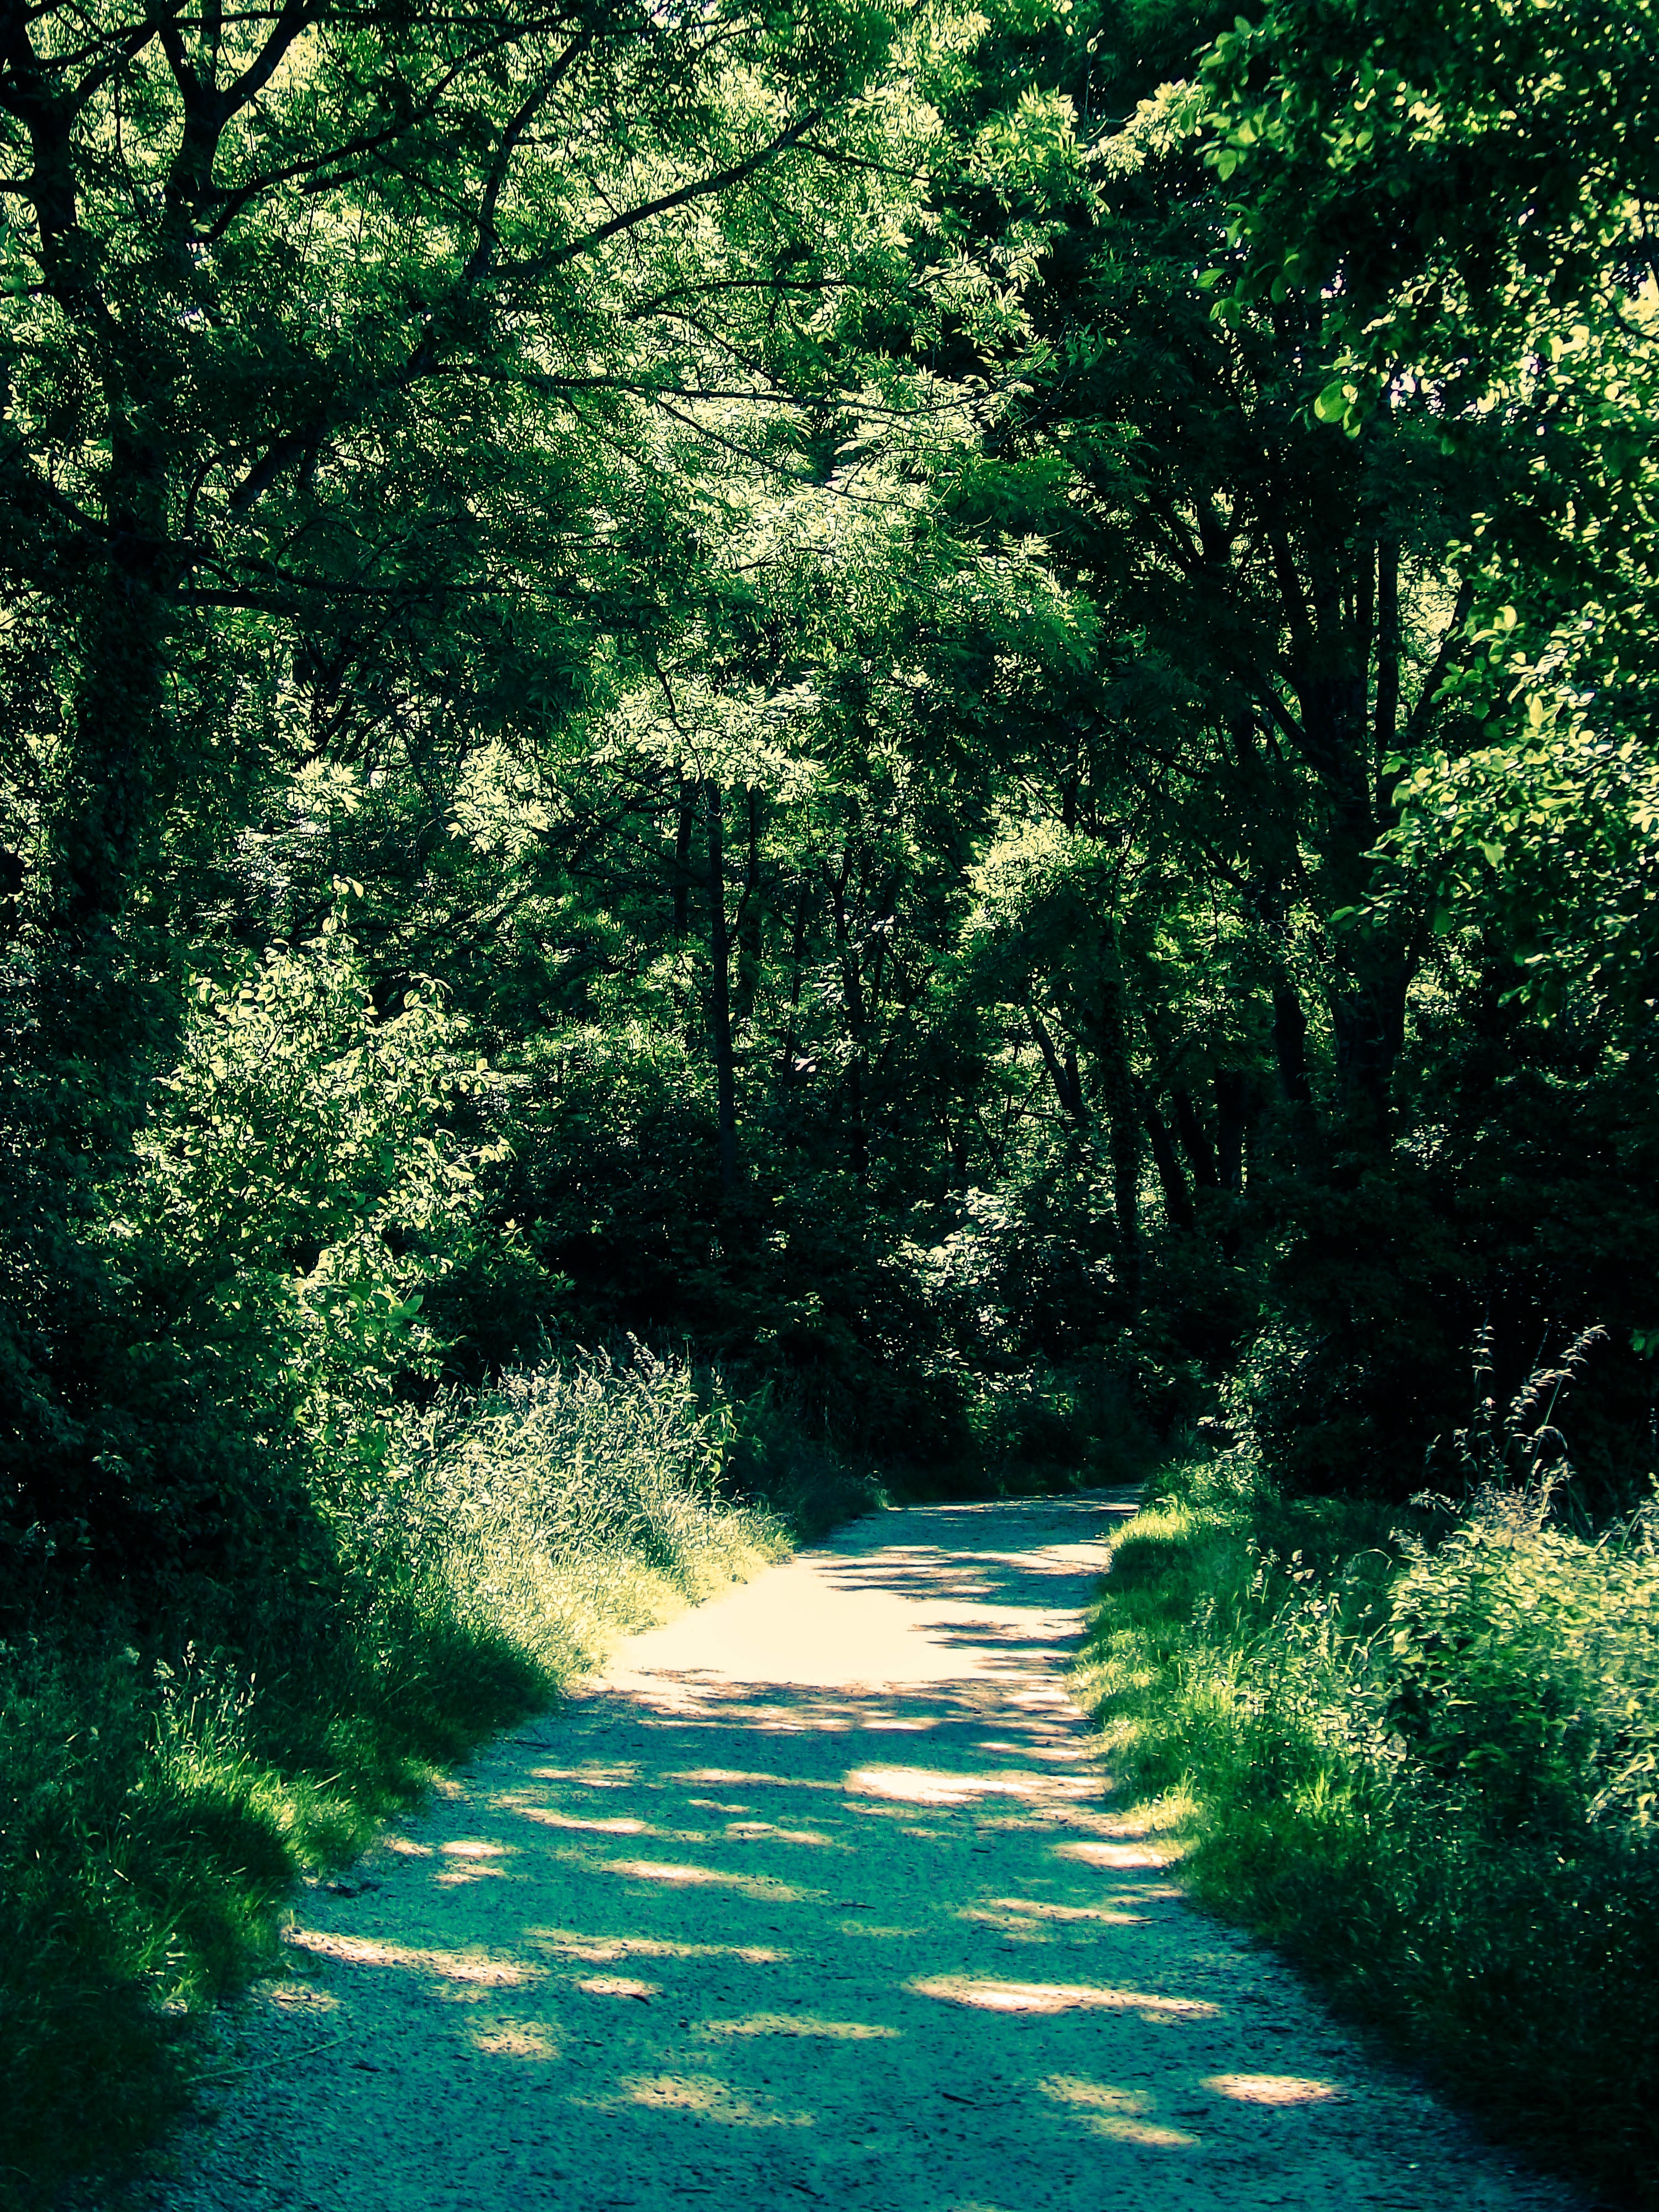
landscape, tree, nature, forest, grass, branch, light, sun, trail, sunlight, leaf, river, stream, green, jungle, pebble, botany, garden, lane, trees, leaves, gravel, rainforest, woodland, habitat, mood, away, ecosystem, steinchen, natural environment, woody plant